Timeline of the 2019–2020 Hong Kong protests (September 2020)

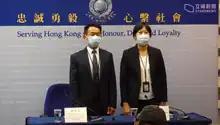
Superintendent Chow Cheung-yau (left) and Chief Superintendent Chung Wing-man (right) of the Wealth Investigation Section of the Narcotics Bureau explain the case of someone accused of manipulating Next Digital's stock price

Police arrested 15 individuals accusing them of stock manipulation from 10 to 12 August. During that period, Next Digital stock surged by almost 300%, which was seen as support of Jimmy Lai as he was being arrested at Next Media headquarters and detained for over 30 hours by the police. The Securities and Futures Commission, the SFC, had issued a statement on August 11 warning the public "to exercise extreme caution when dealing in the shares of Next Digital Limited". According to "Mainichi", the 14 men and a woman are aged between 22 and 53, and were said to have conducted "some 13,200 trading transactions involving 1.69 billion shares of Next Digital" in those three days and have made about "HK$38.7 million (US$5 million), including one who made more than HK$25 million." However, not every investor profited; police cited one elderly man who had lost over $1 million HKD. Following the police's arrest of these 15 individuals, SFC further released a statement on September 11 clarifying that the agency will fully cooperate with the police investigation on money laundering of the arrested individuals.